Mošnje

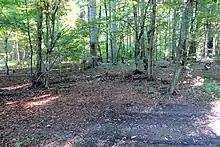
Foxtail Mass Grave

Mošnje is the site of three known mass graves from the period immediately after the Second World War. All three graves are located southwest of the settlement, above the Sava River. They contain the remains of about 300 German prisoners of war murdered between May 8 and 15, 1945. The Zgoša Mass Grave lies in the woods, a few meters below a forest road and about east of the railroad. The Hayfields Mass Grave is located along a path on the edge of the woods. The Foxtail Mass Grave lies in the woods, about from a field.